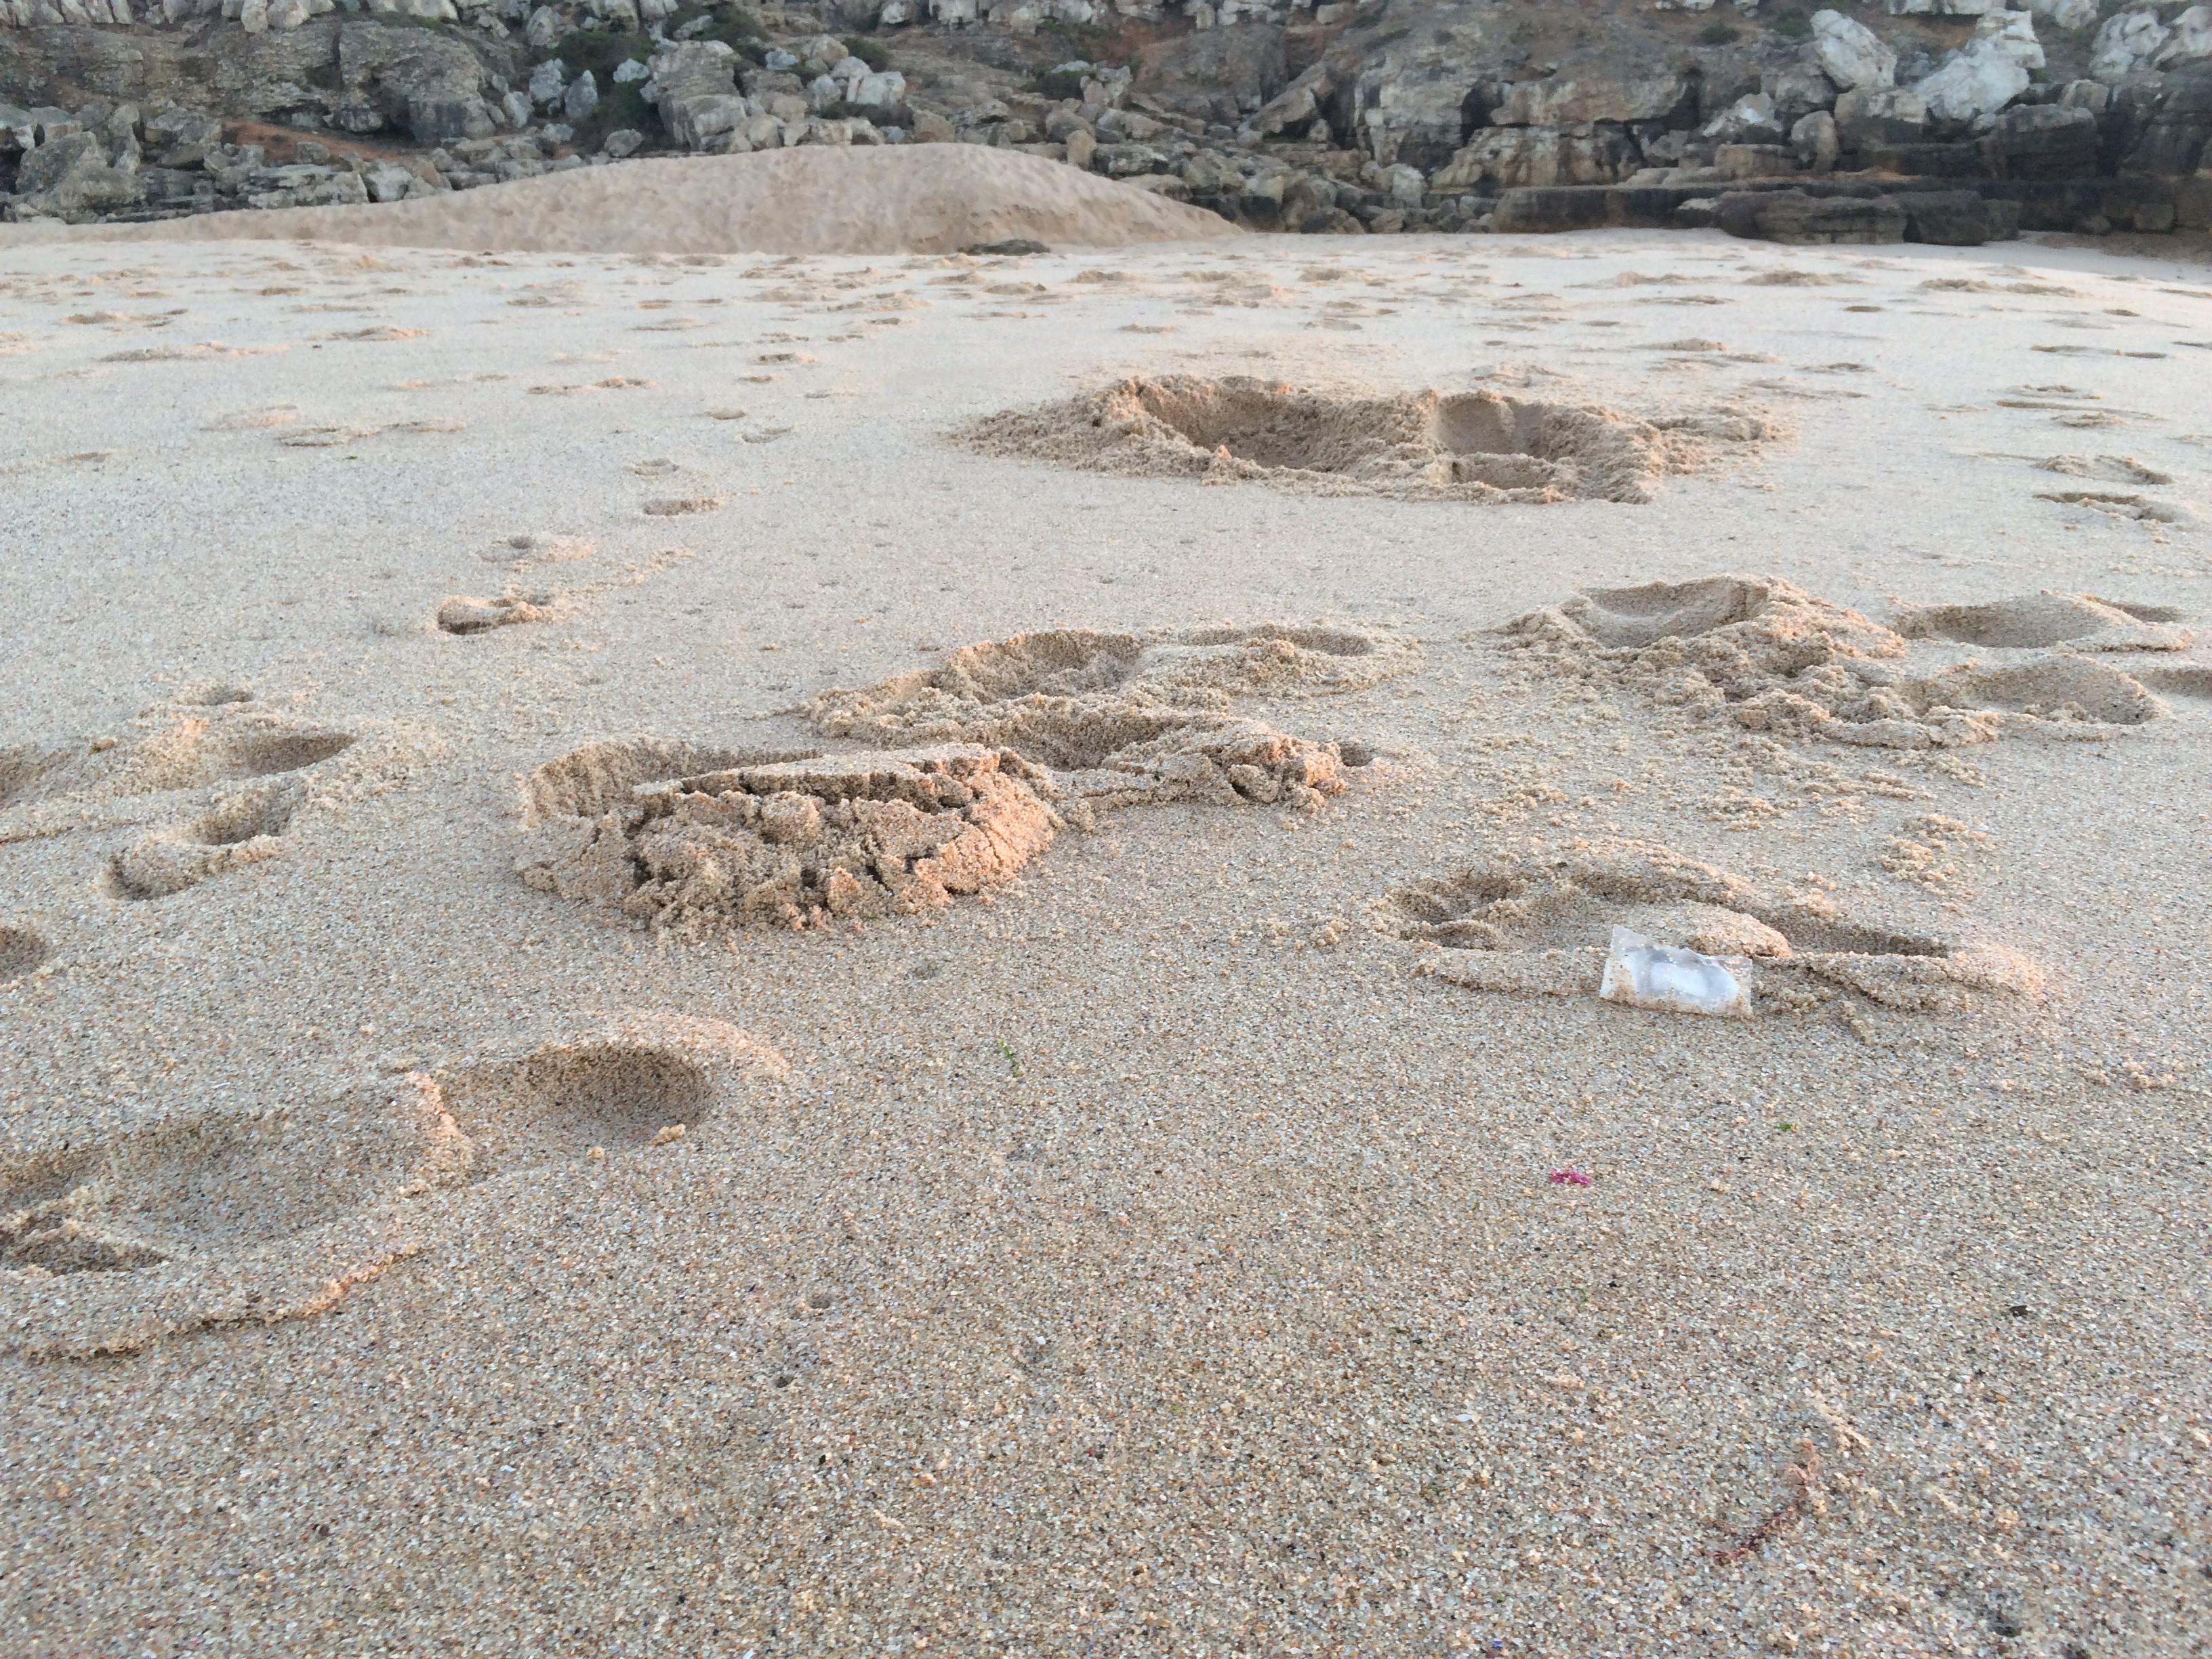
Object: Other plastic (Other plastic)